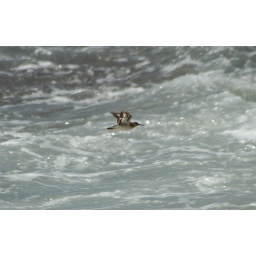
Little bird skimming just above the water at Maycocks